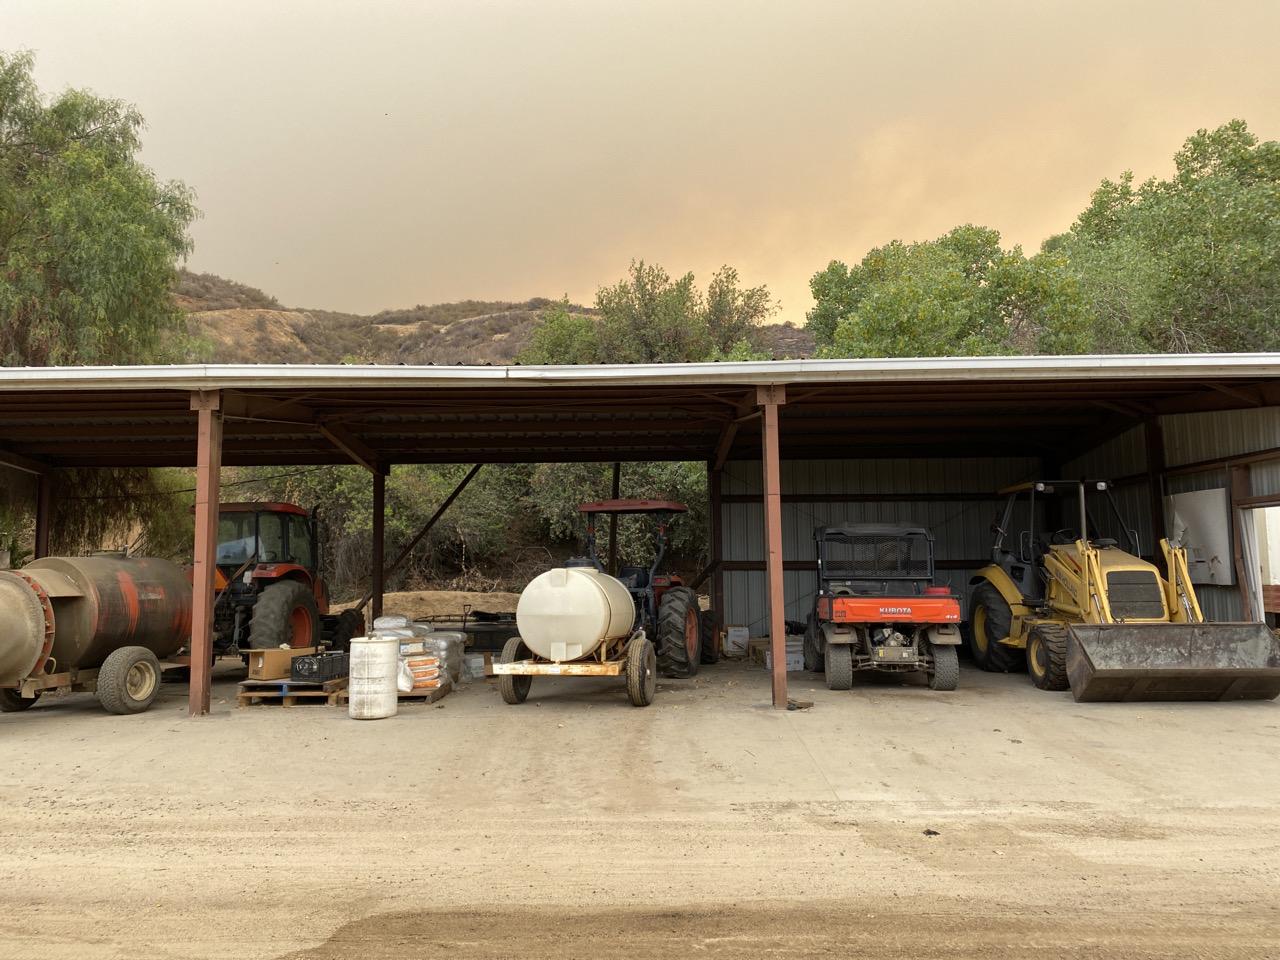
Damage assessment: no_damage